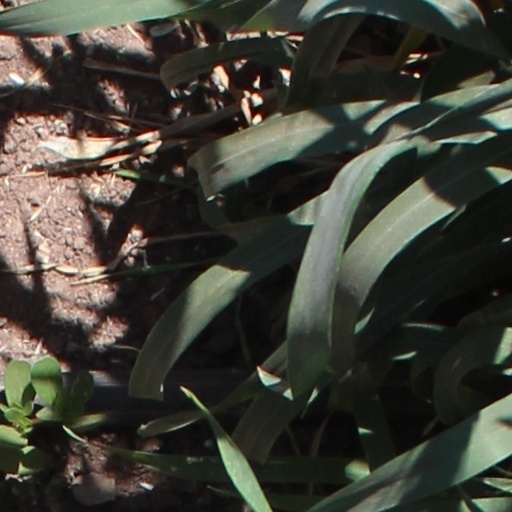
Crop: wheat